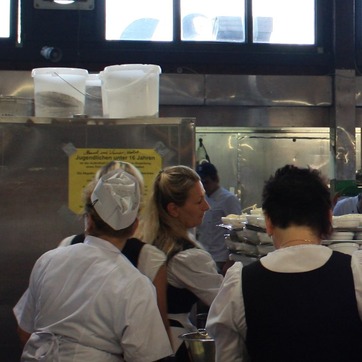
Material: hair